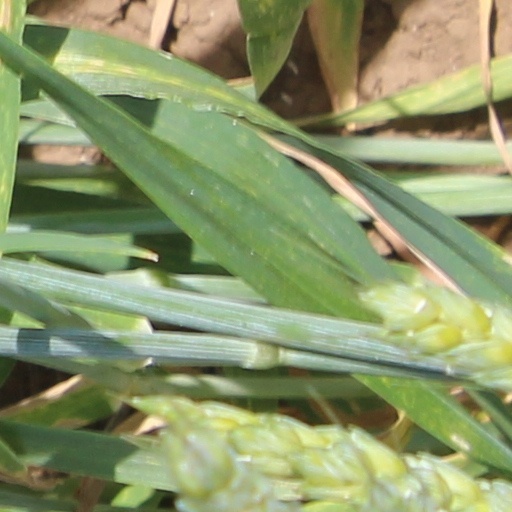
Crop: wheat